Dairy

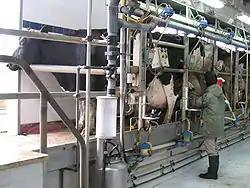
Milking parlour at Pardes Hanna Agricultural High School, Israel

Milking machines are used to harvest milk from cows when manual milking becomes inefficient or labour-intensive. One early model was patented in 1907. The milking unit is the portion of a milking machine for removing milk from an udder. It is made up of a claw, four teatcups, (Shells and rubber liners) long milk tube, long pulsation tube, and a pulsator. The claw is an assembly that connects the short pulse tubes and short milk tubes from the teatcups to the long pulse tube and long milk tube. (Cluster assembly) Claws are commonly made of stainless steel or plastic or both. Teatcups are composed of a rigid outer shell (stainless steel or plastic) that holds a soft inner liner or "inflation". Transparent sections in the shell may allow viewing of liner collapse and milk flow. The annular space between the shell and liner is called the pulse chamber.